Conrad Veidt

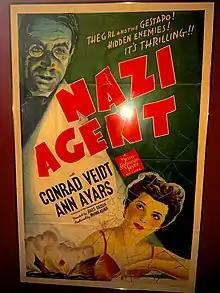
Nazi Agent (1942) lobby poster

Veidt opposed the Nazi regime and later contributed funds for the relief of Britons during the German Blitz bombings. Soon after the Nazi Party took power in Germany, by March 1933, Joseph Goebbels was purging the film industry of political opponents and Jews. In April 1933, a week after Veidt's marriage to Ilona Prager, a Jewish woman, also known as "Lilli" or "Lily", the couple emigrated to Britain before any action could be taken against either of them.